A Good Man (2020 film)

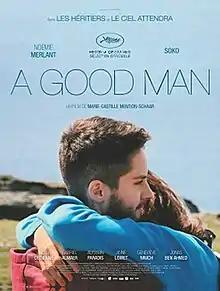
Release poster

A Good Man is a 2020 French-Belgian drama film, directed and produced by Marie-Castille Mention-Schaar, from a screenplay by Mention-Schaar and Christian Sondregger. It stars Noémie Merlant, Soko, Vincent Dedienne, Gabriel Almaer, Alysson Paradis, Anne Loiret, Geneviève Mnich and Jonas Ben Ahmed.